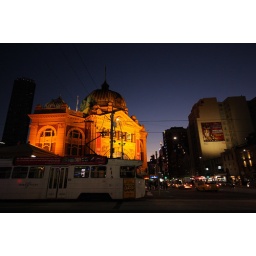
eureka tower in the background, trams, cables, flinders street station, the traffic..... this is the most popular spot in melbourne.